List of military leaders in the American Revolutionary War

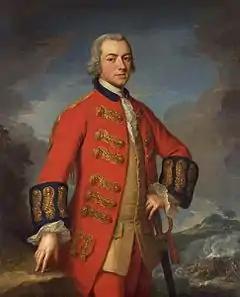
Sir Henry Clinton

Until the war was widened into a global conflict by France's entry in 1778, the war's military activities were primarily directed by the Commander-in-Chief, North America.